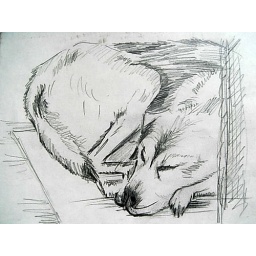
My dog Boris, sleeping by the door